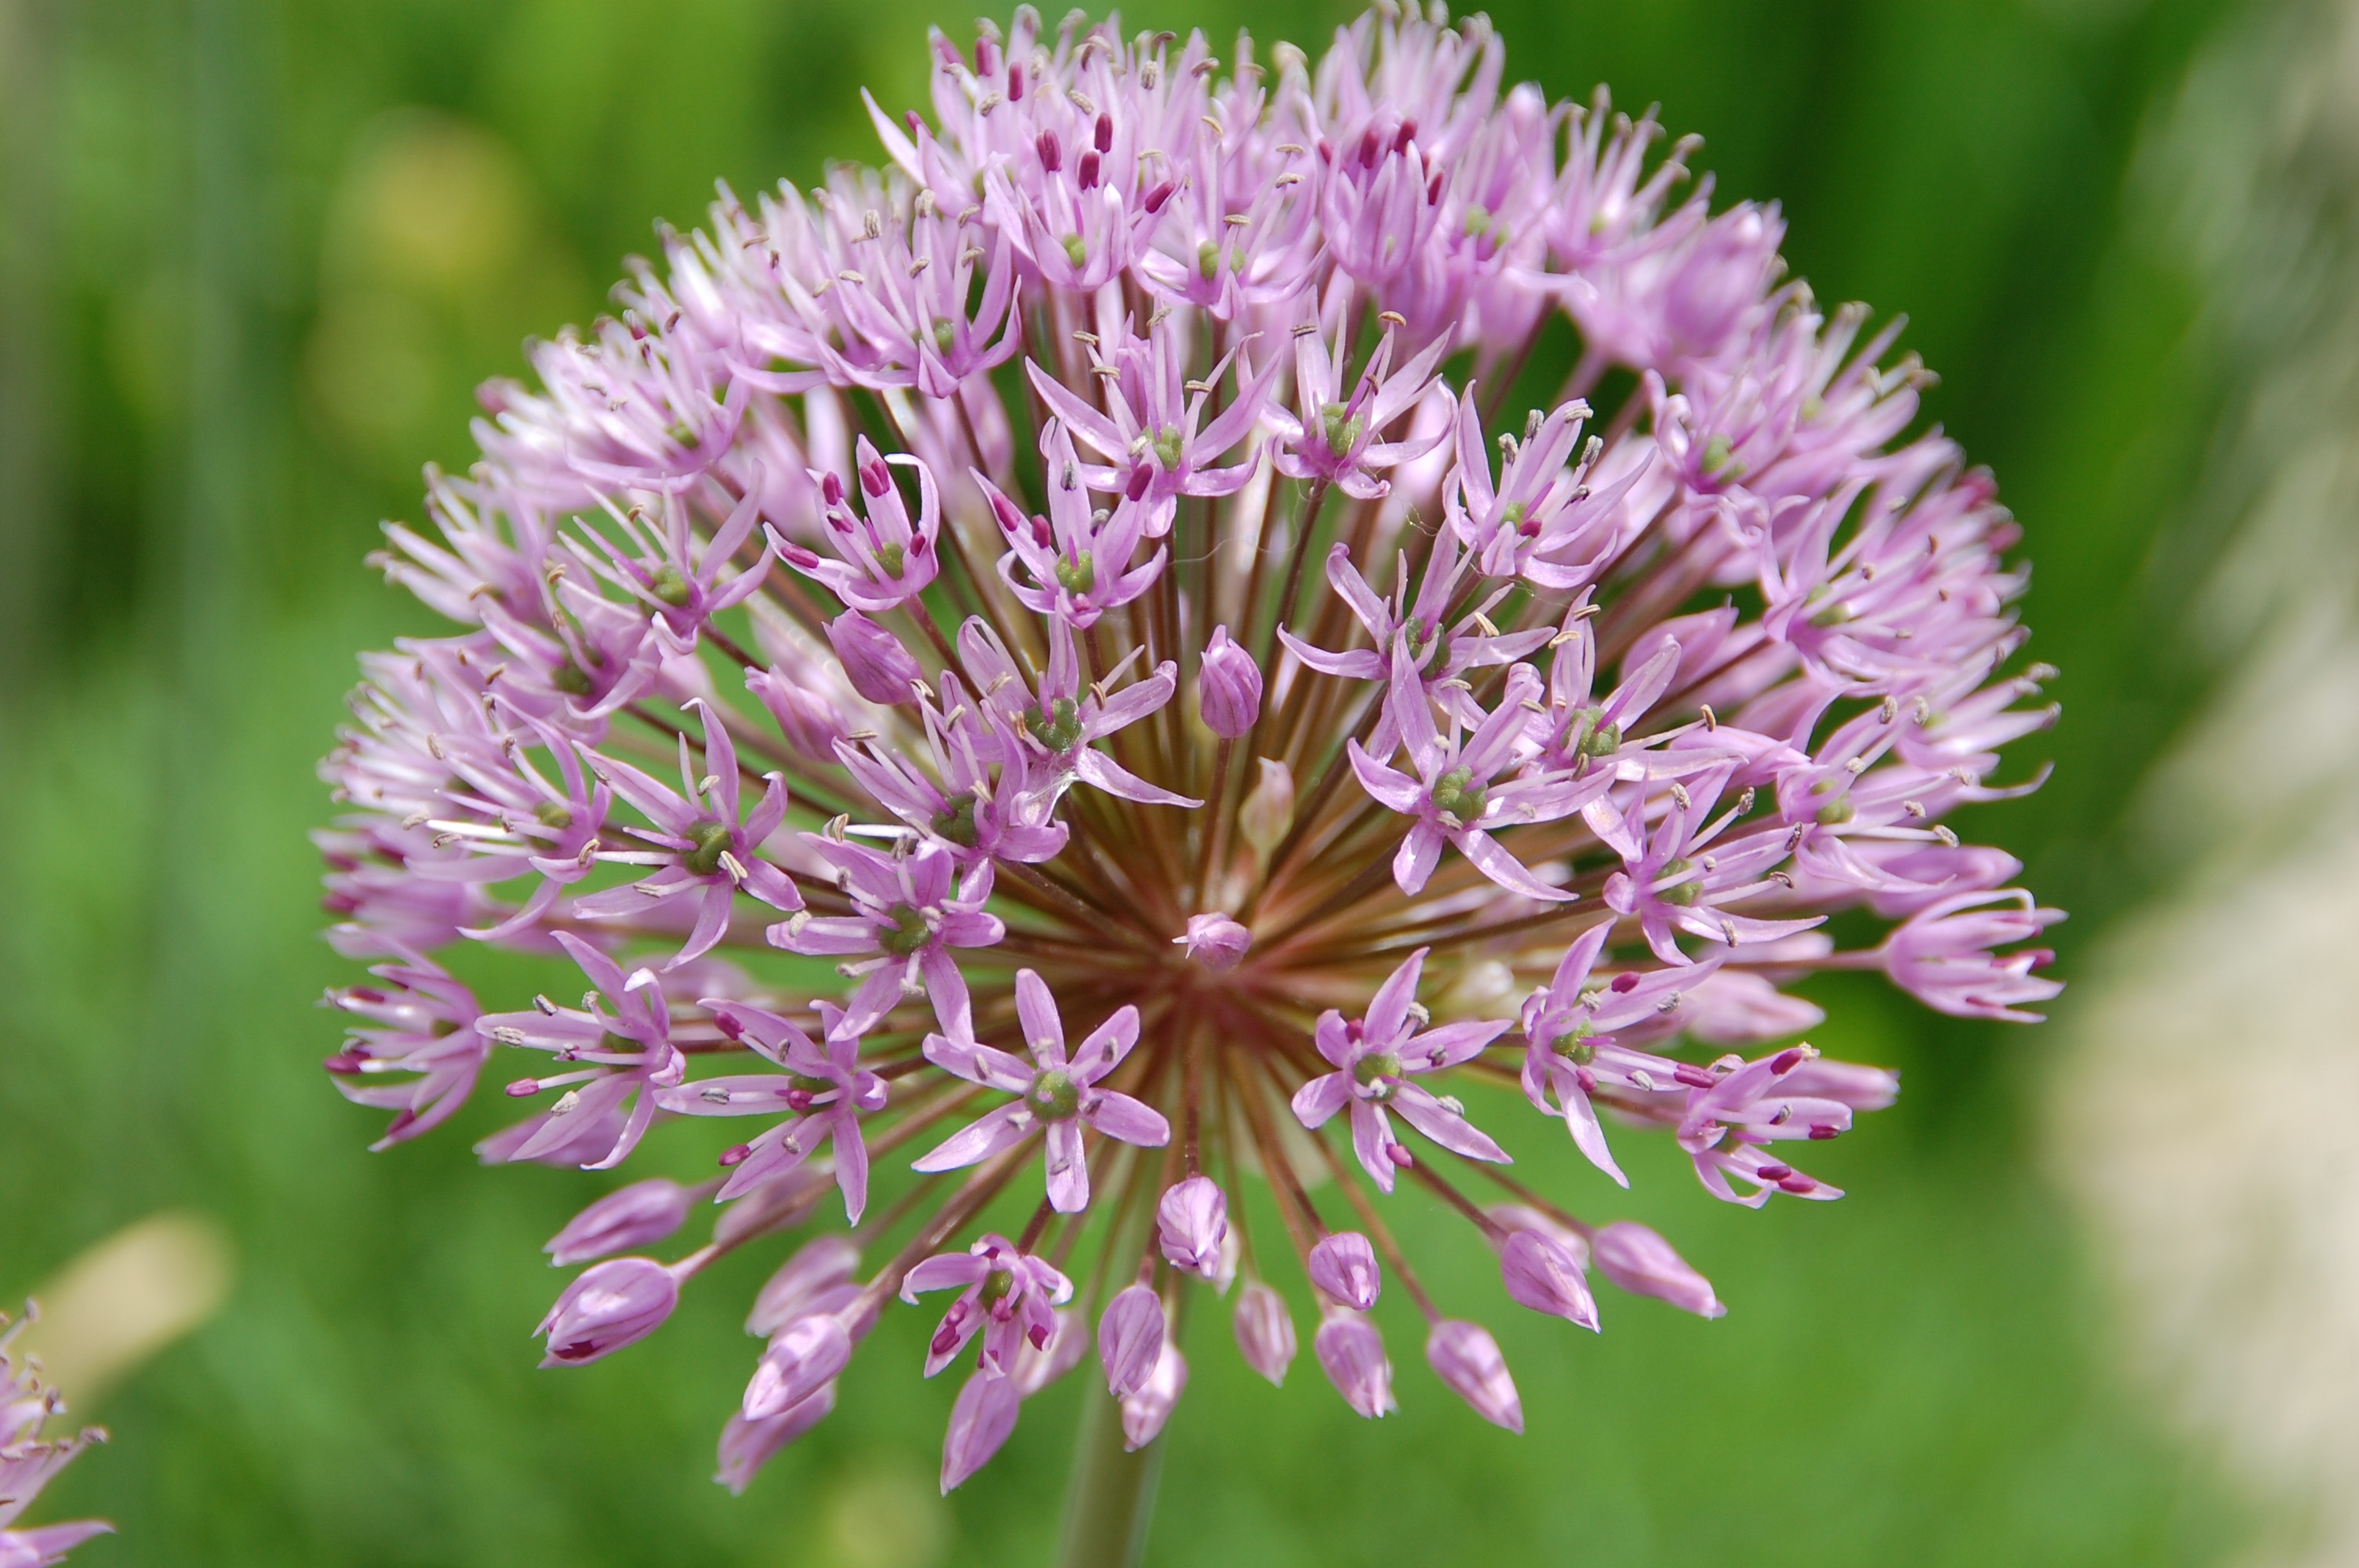
nature, plant, flower, herb, garlic, produce, vegetable, botany, garden, flora, wildflower, chives, macro photography, flowering plant, land plant, onion genus